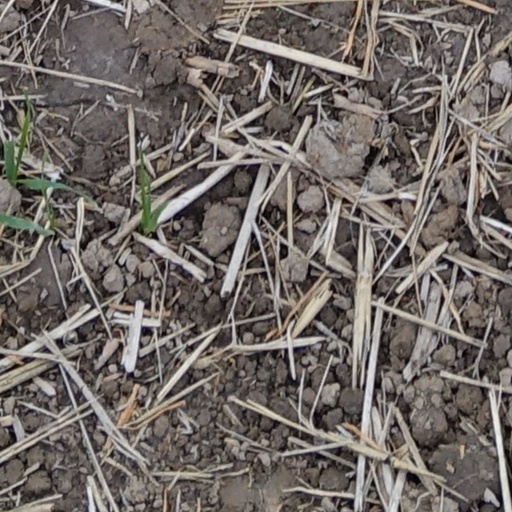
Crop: wheat